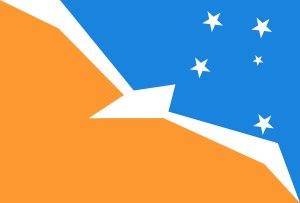
Les territoires situés sur la plaque antarctique ont des statuts divers. Les territoires situés au sud du 60e parallèle sud sont soumis au traité sur l'Antarctique et les prétentions territoriales y sont gelées pendant la durée du traité. À l'inverse les territoires situés au nord du 60ᵉ parallèle sud relèvent de la souveraineté exclusive de la France, de l'Afrique du Sud, de la Norvège et de l'Australie.